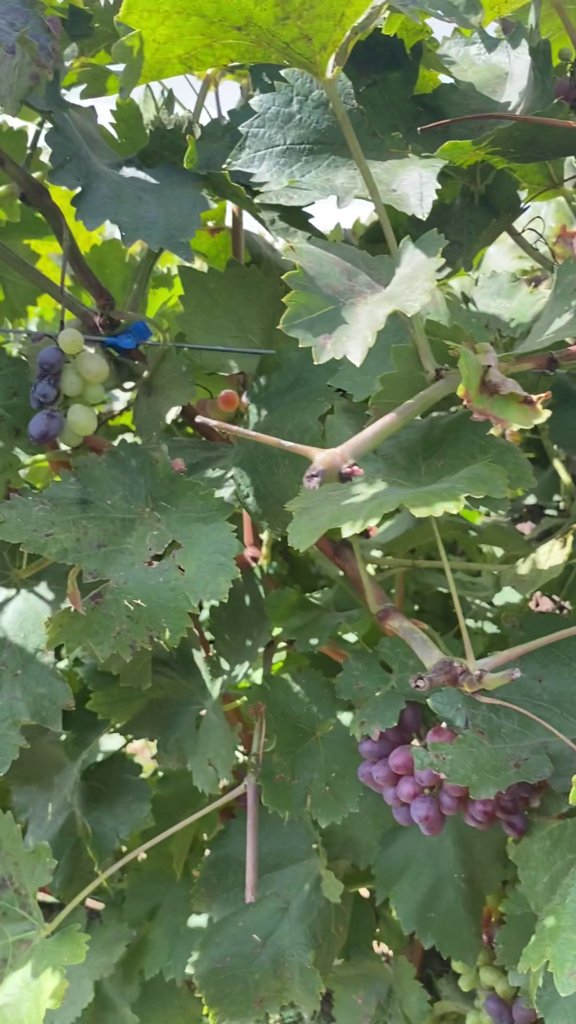
Berries visible: 41
Grape clusters: 3